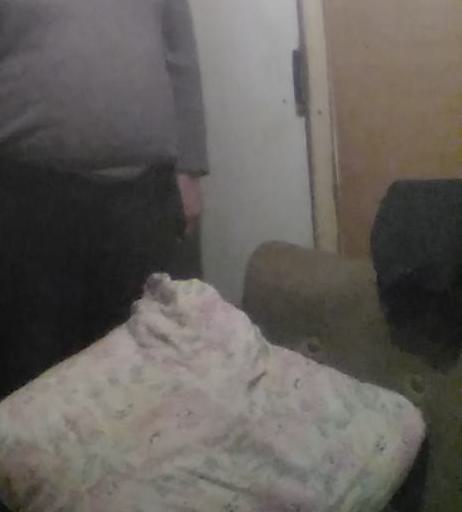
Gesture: no_gesture